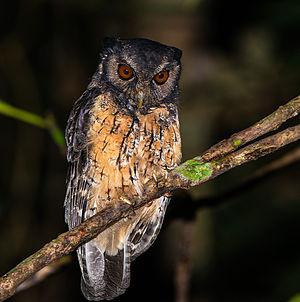
Petit-duc de Watson (Megascops watsonii) Čeština: výreček Watsonův (Megascops watsonii) Dansk: Brunbuget Dværghornugle (Megascops watsonii) Svenska: Gulbröstad dvärguv (Megascops watsonii)
Le Petit-duc de Watson est une espèce d'oiseaux de la famille des Strigidae.